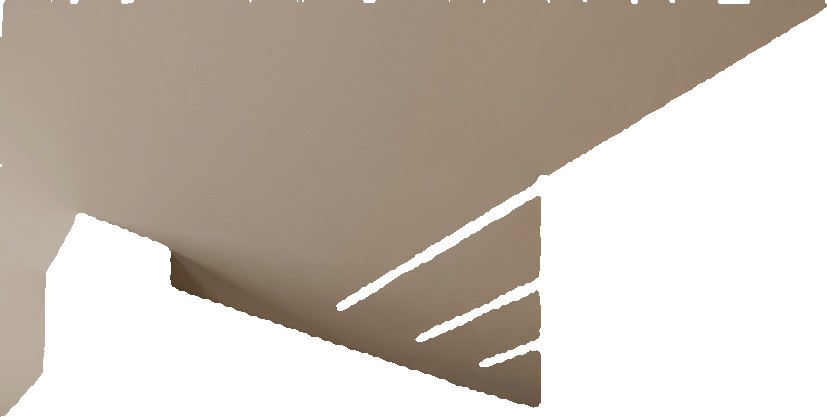
Surface category: ceiling